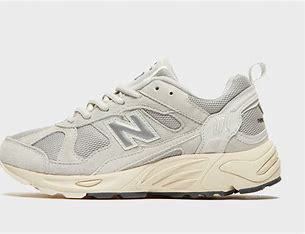
Brand: New
Model: Balance New Balance 878